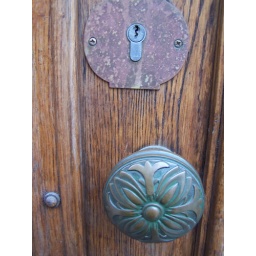
Doorknob of 1930s office building in Riga, Latvia, March 14, 2009 064